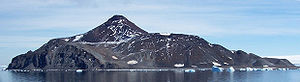
Den svenske antarktisekspedition 1901–03 / Ekspeditionen / Første sæson, 1902
Pauletøen.
Den svenske antarktisekspedition 1901–03 under ledelse af Otto Nordenskjöld var den første svenske ekspedition til Antarktis. Det var også en af de første videnskabelige ekspeditioner til det for det meste uudforskede kontinent. Til trods for at ekspeditionen var spækket med udmattende oplevelser og problemer, fik den et vellykket udfald og bidrog til stor videnskabelig fremgang.